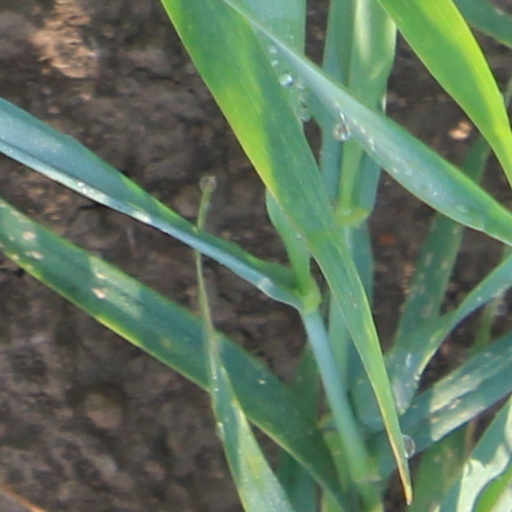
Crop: wheat